Glomerula

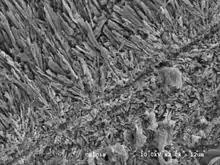
"Glomerula piloseta", longitudinal section of the tube

Glomerula is a genus of polychaete worm in the family Sabellidae. It differs from all other Sabellidae in having a calcareous tube and spinose setae. Only one living species, "G. piloseta", is known from Lizard Island, Great Barrier Reef, Australia.